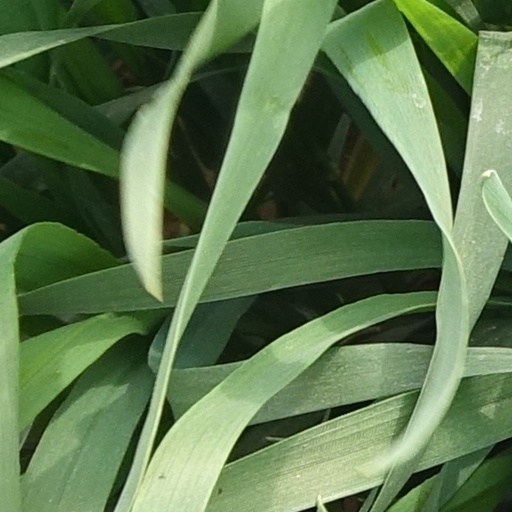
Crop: wheat